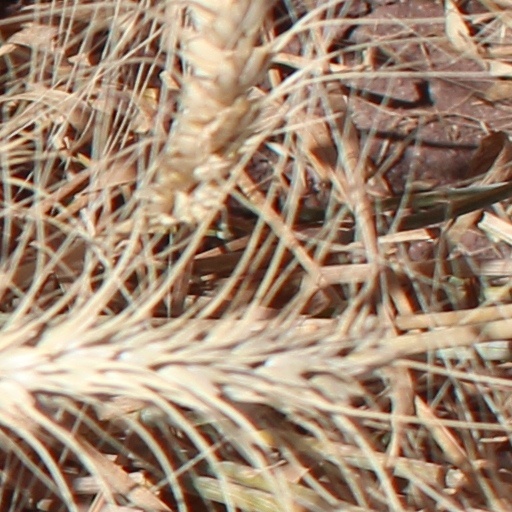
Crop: wheat